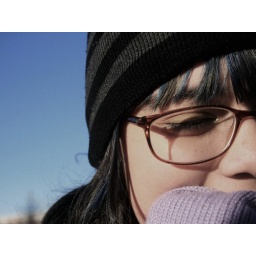
The girl under the blue hair